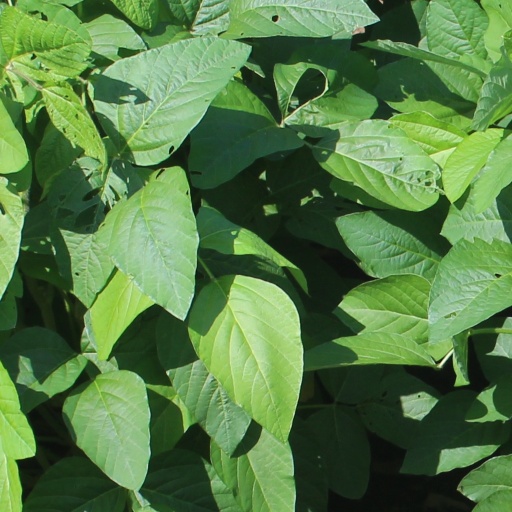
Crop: soybean